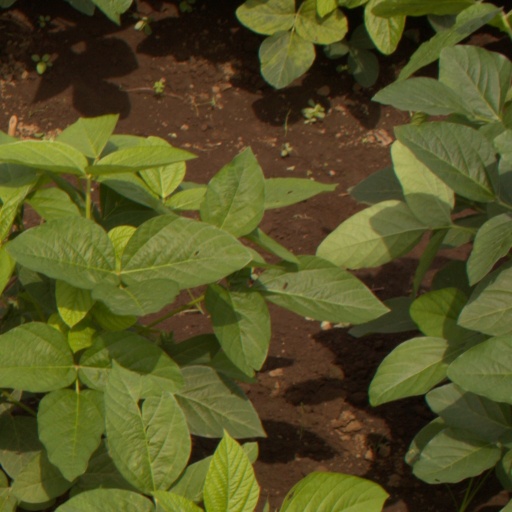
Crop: soybean